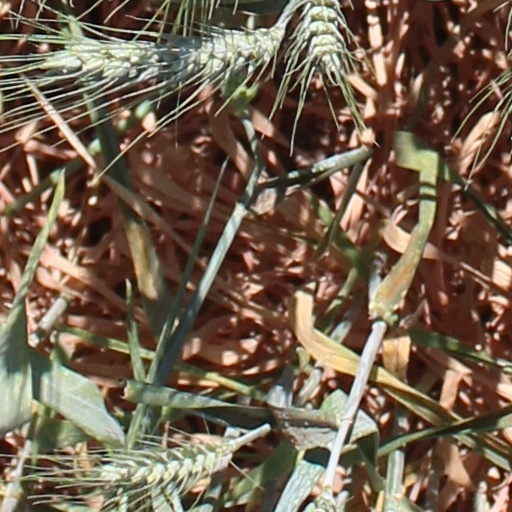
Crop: wheat